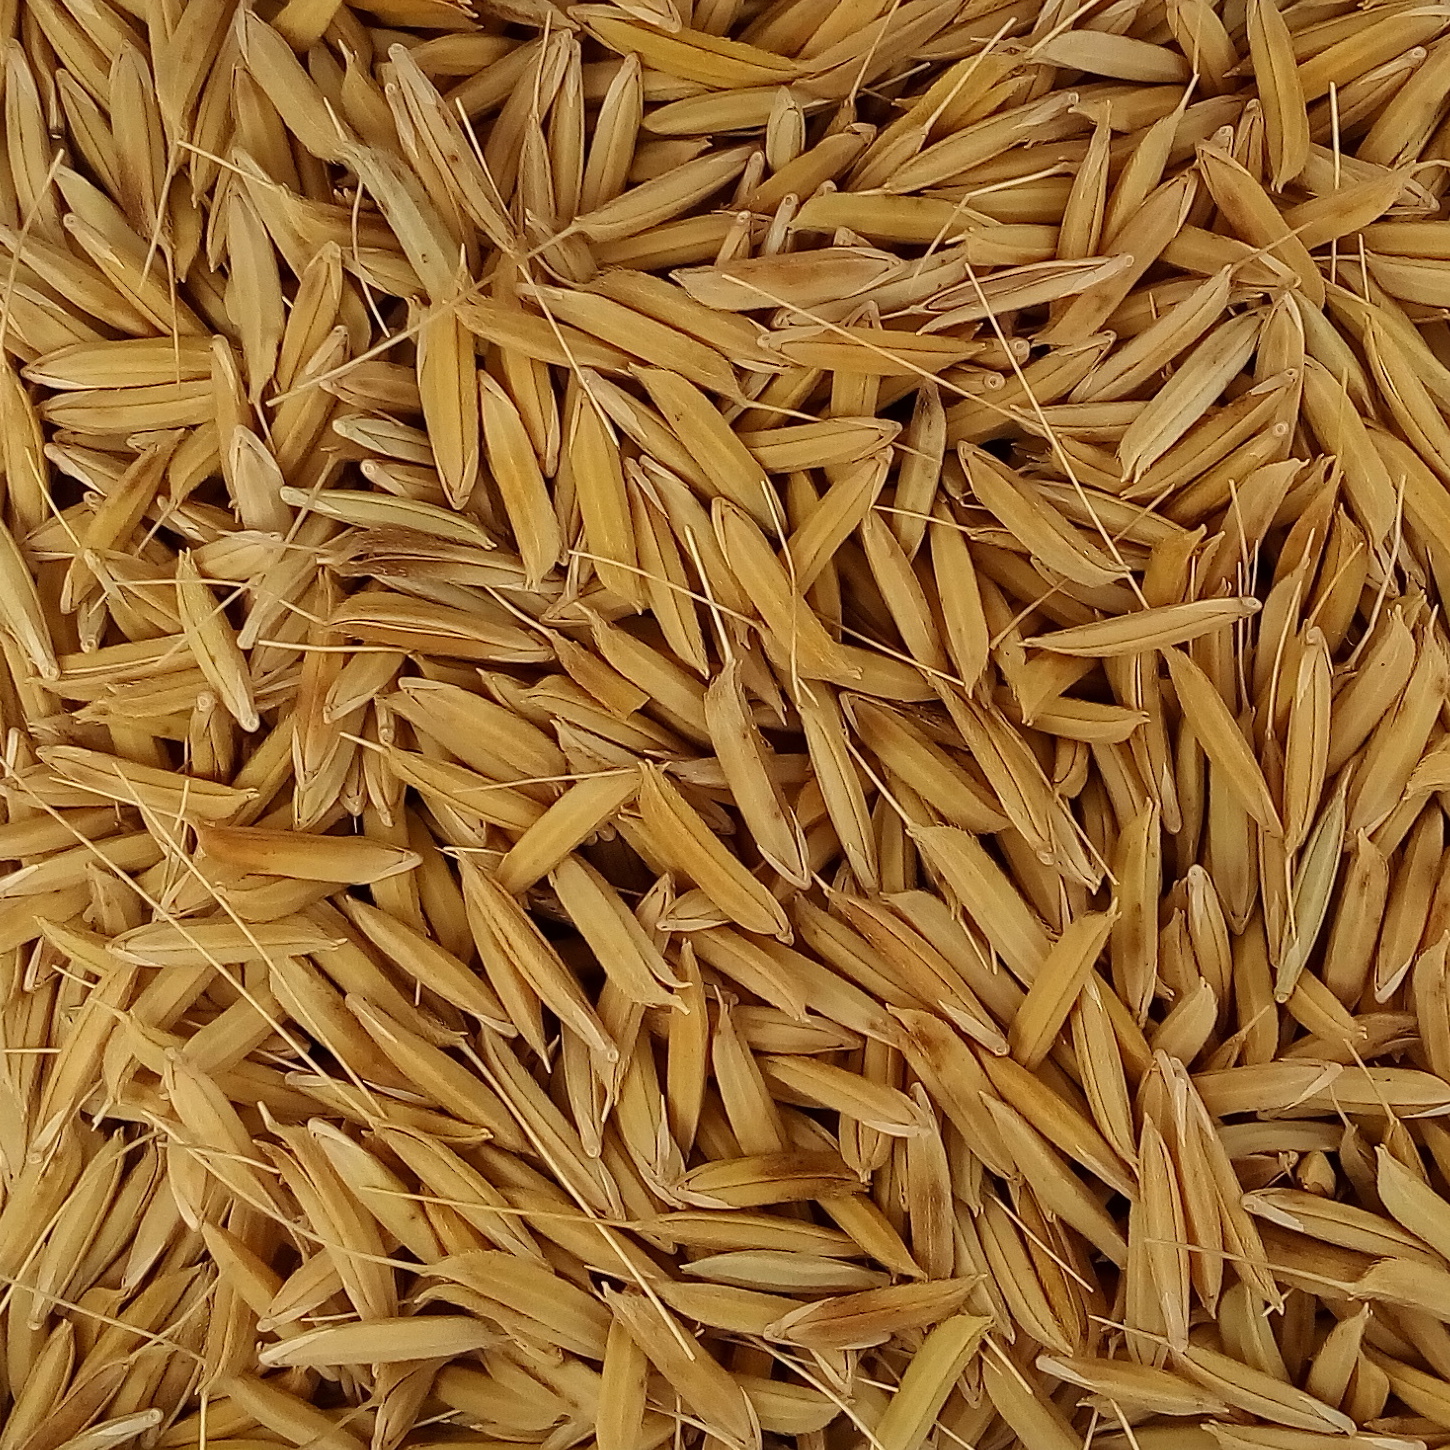
Rice seed variety: 1728